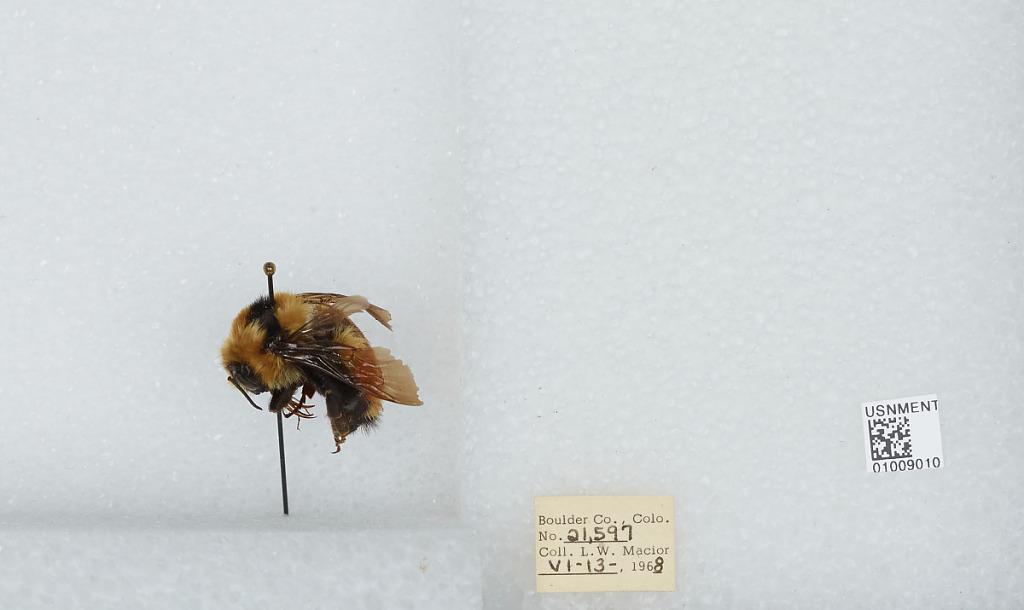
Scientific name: Bombus (Pyrobombus) huntii Greene
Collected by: L. Macior
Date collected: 1968-6-13
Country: United States
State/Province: Colorado
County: Boulder
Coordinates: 40.015, -105.27